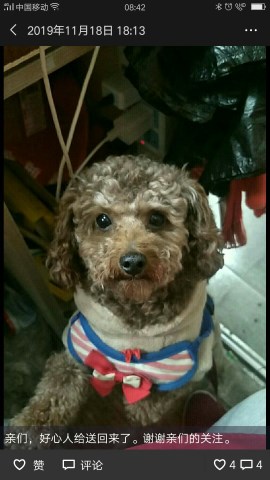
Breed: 7449-n000128-teddy